Yacht

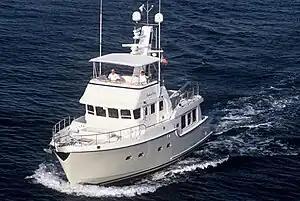
"Nordhavn" displacement-hull, motor yacht in 2005

Racing yachts emphasize performance over comfort. World Sailing recognizes eleven classes of racing yacht.